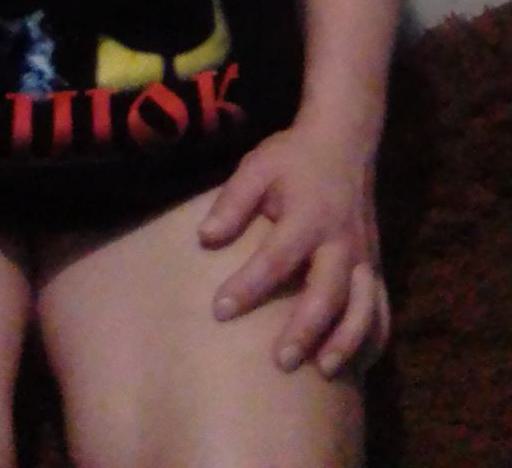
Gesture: no_gesture